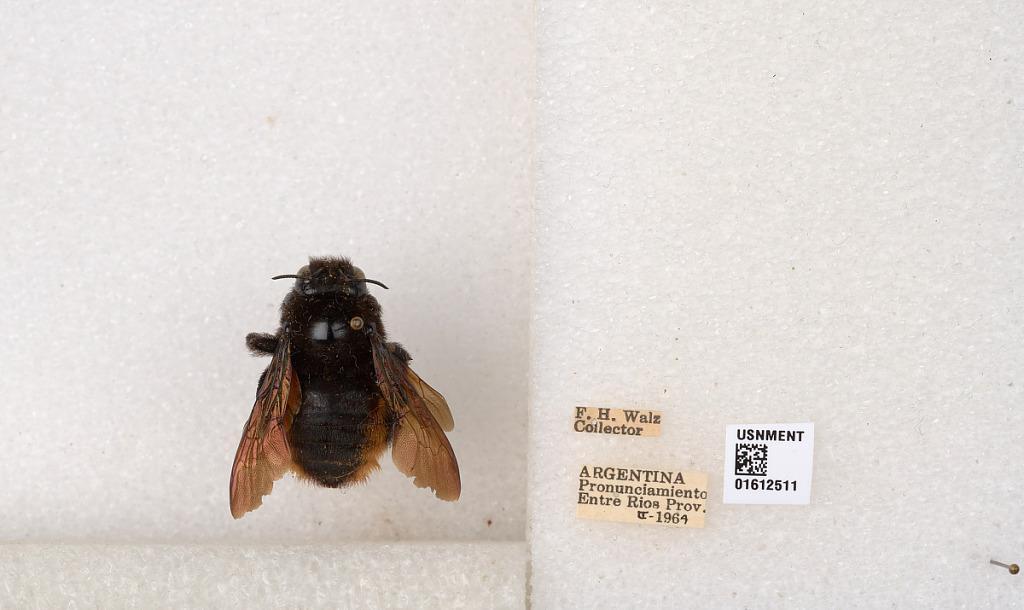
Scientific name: Xylocopa (Neoxylocopa) augusti Lepeletier
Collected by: F. Walz
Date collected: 1964-2-1
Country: Argentina
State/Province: Entre Rios
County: Departamento de Uruguay
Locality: Pronunciamiento
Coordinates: -32.3452, -58.4404